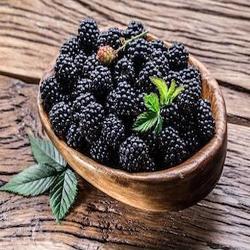
Label: Blackberry